Monotropism

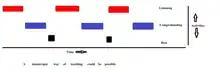
Monotropic way of teaching

Monotropism is an individual's tendency to focus their attention on a small or singular number of interests at any time, with them neglecting or not perceiving lesser interests. This cognitive strategy has been posited as the central underlying feature of autism.